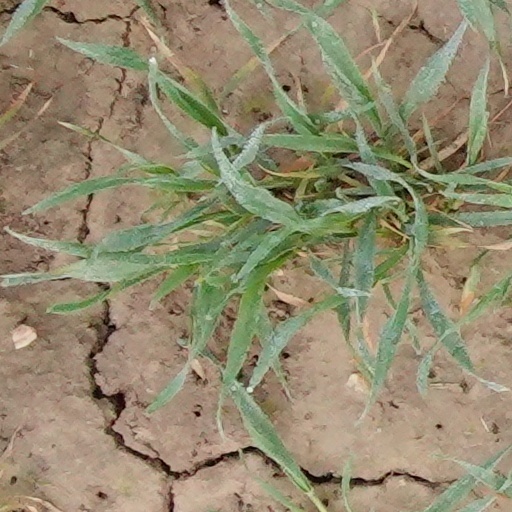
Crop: wheat